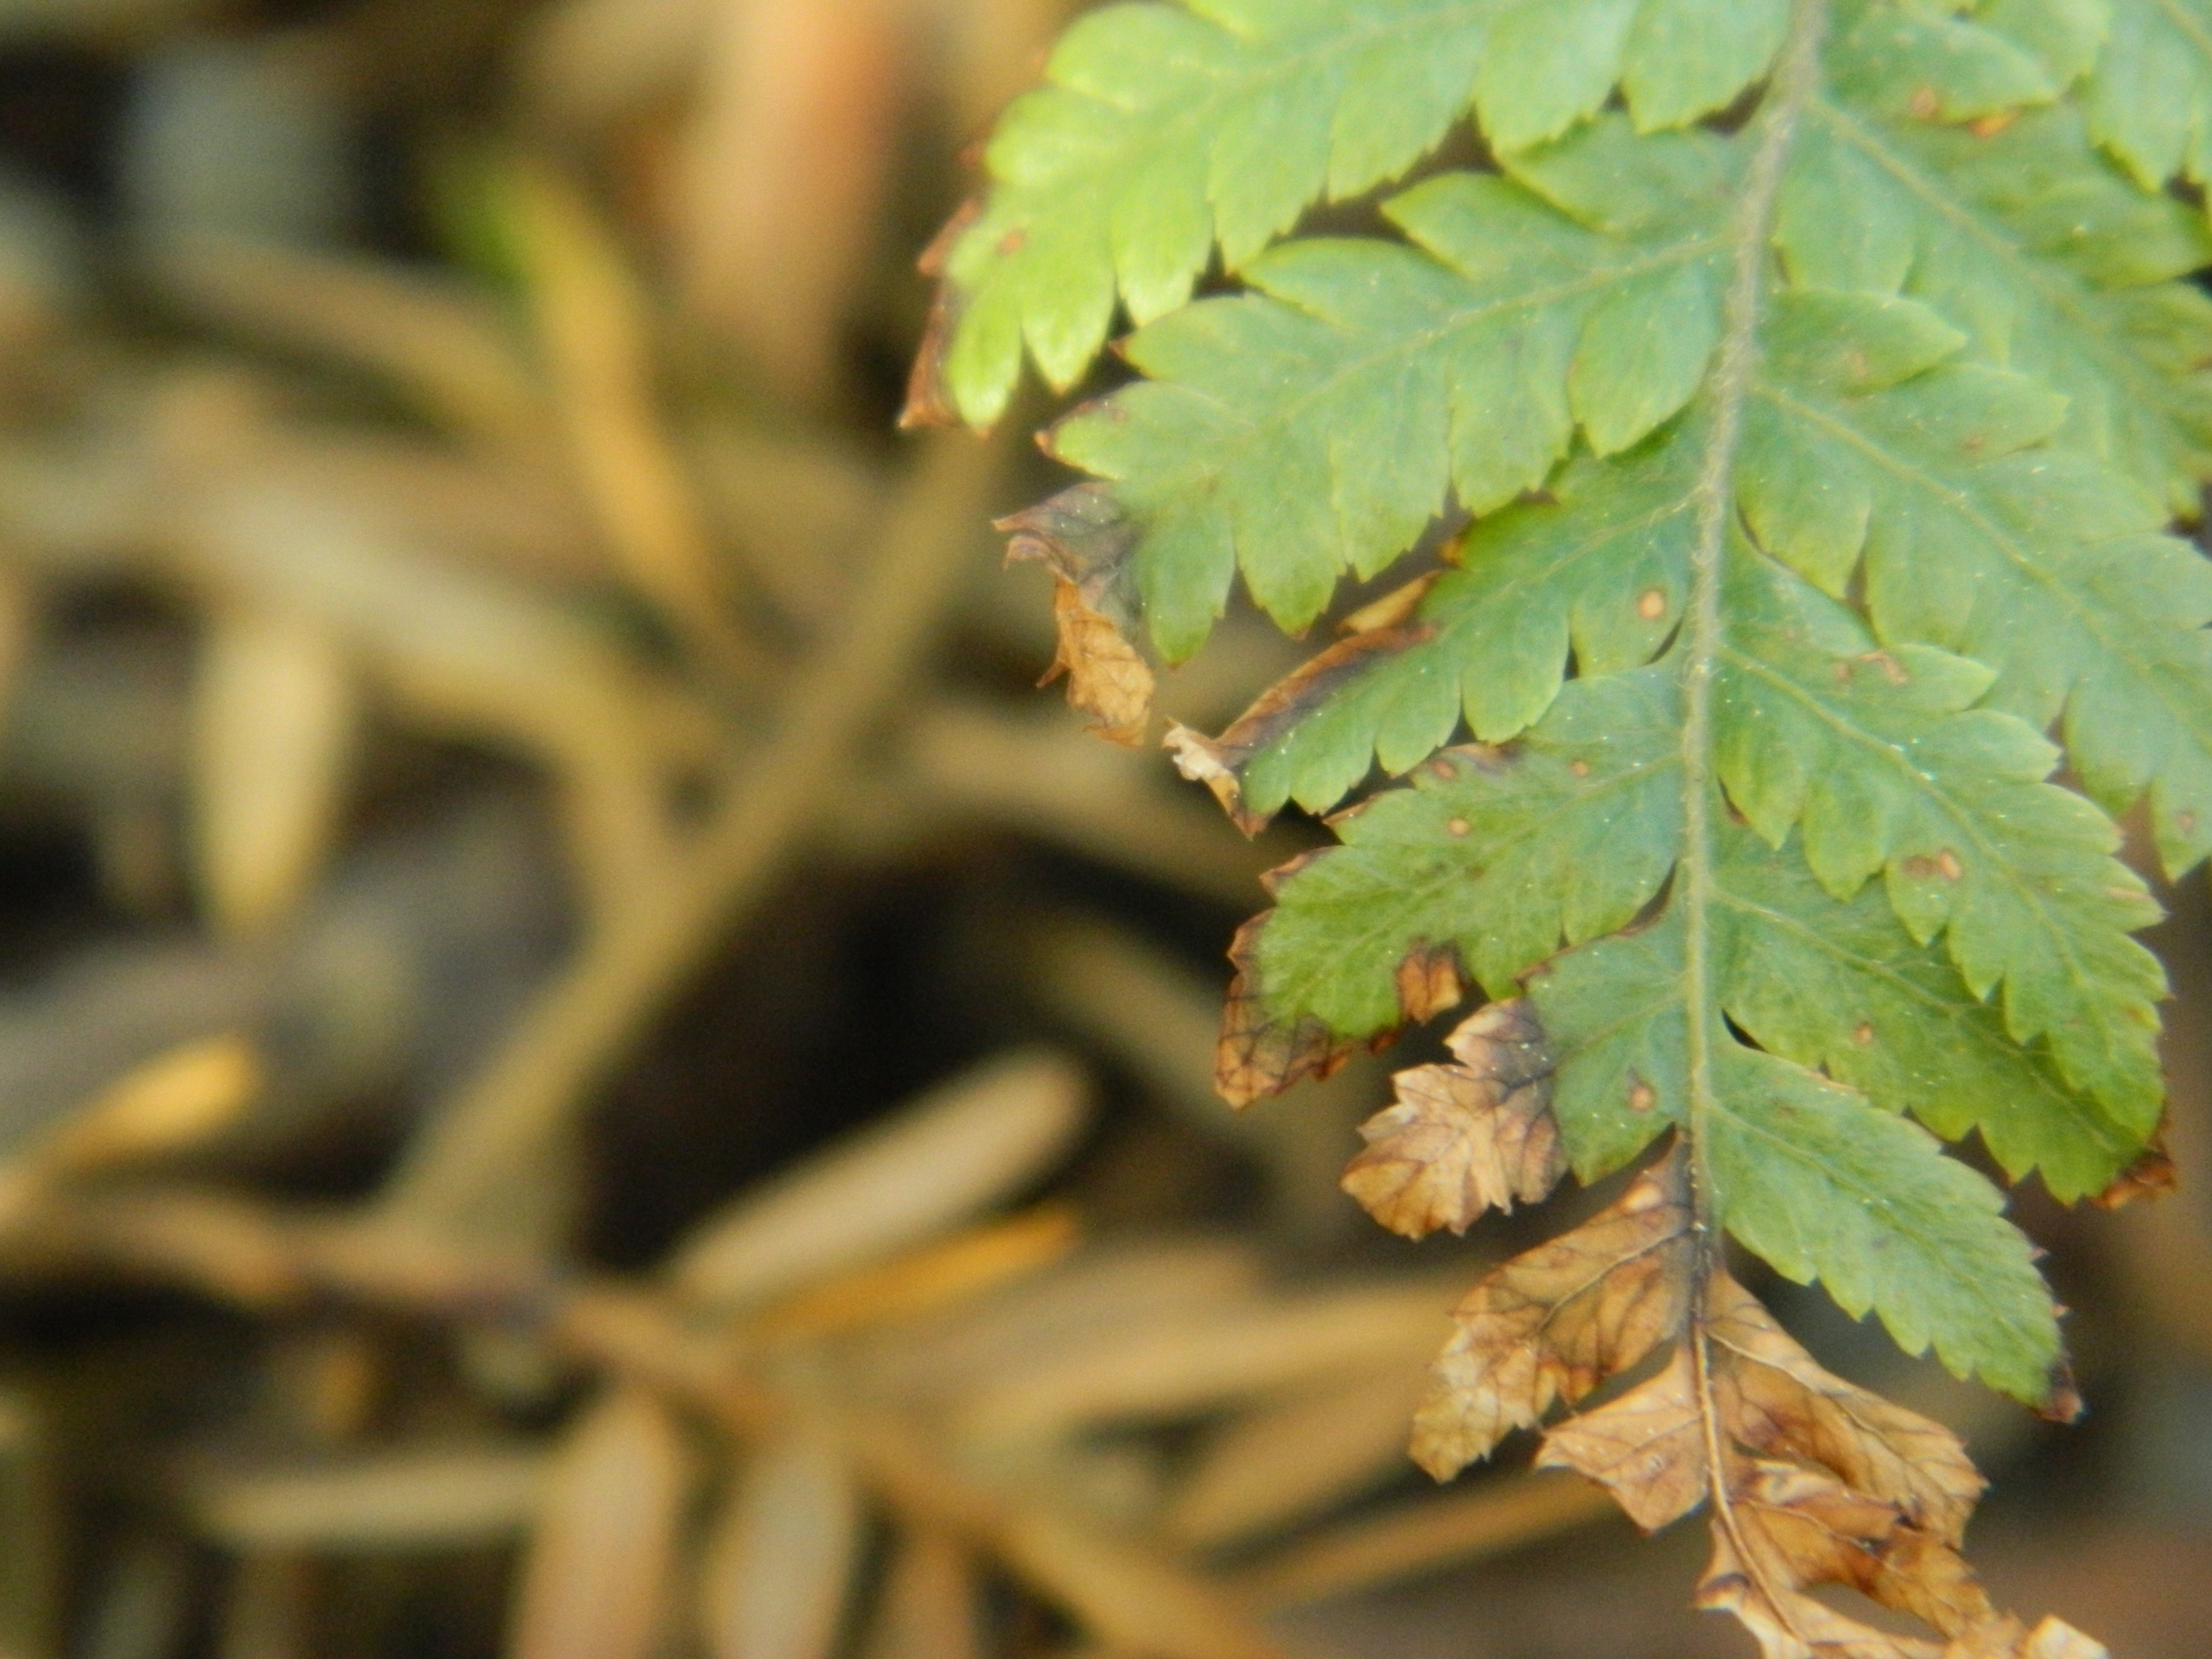
tree, branch, plant, leaf, flower, green, produce, autumn, botany, flora, twig, shrub, macro photography, flowering plant, plant stem, woody plant, land plant